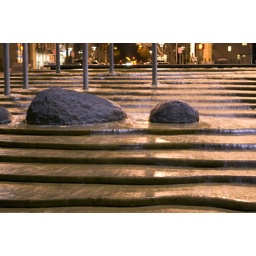
water flowing past rocks in a fountain at night.